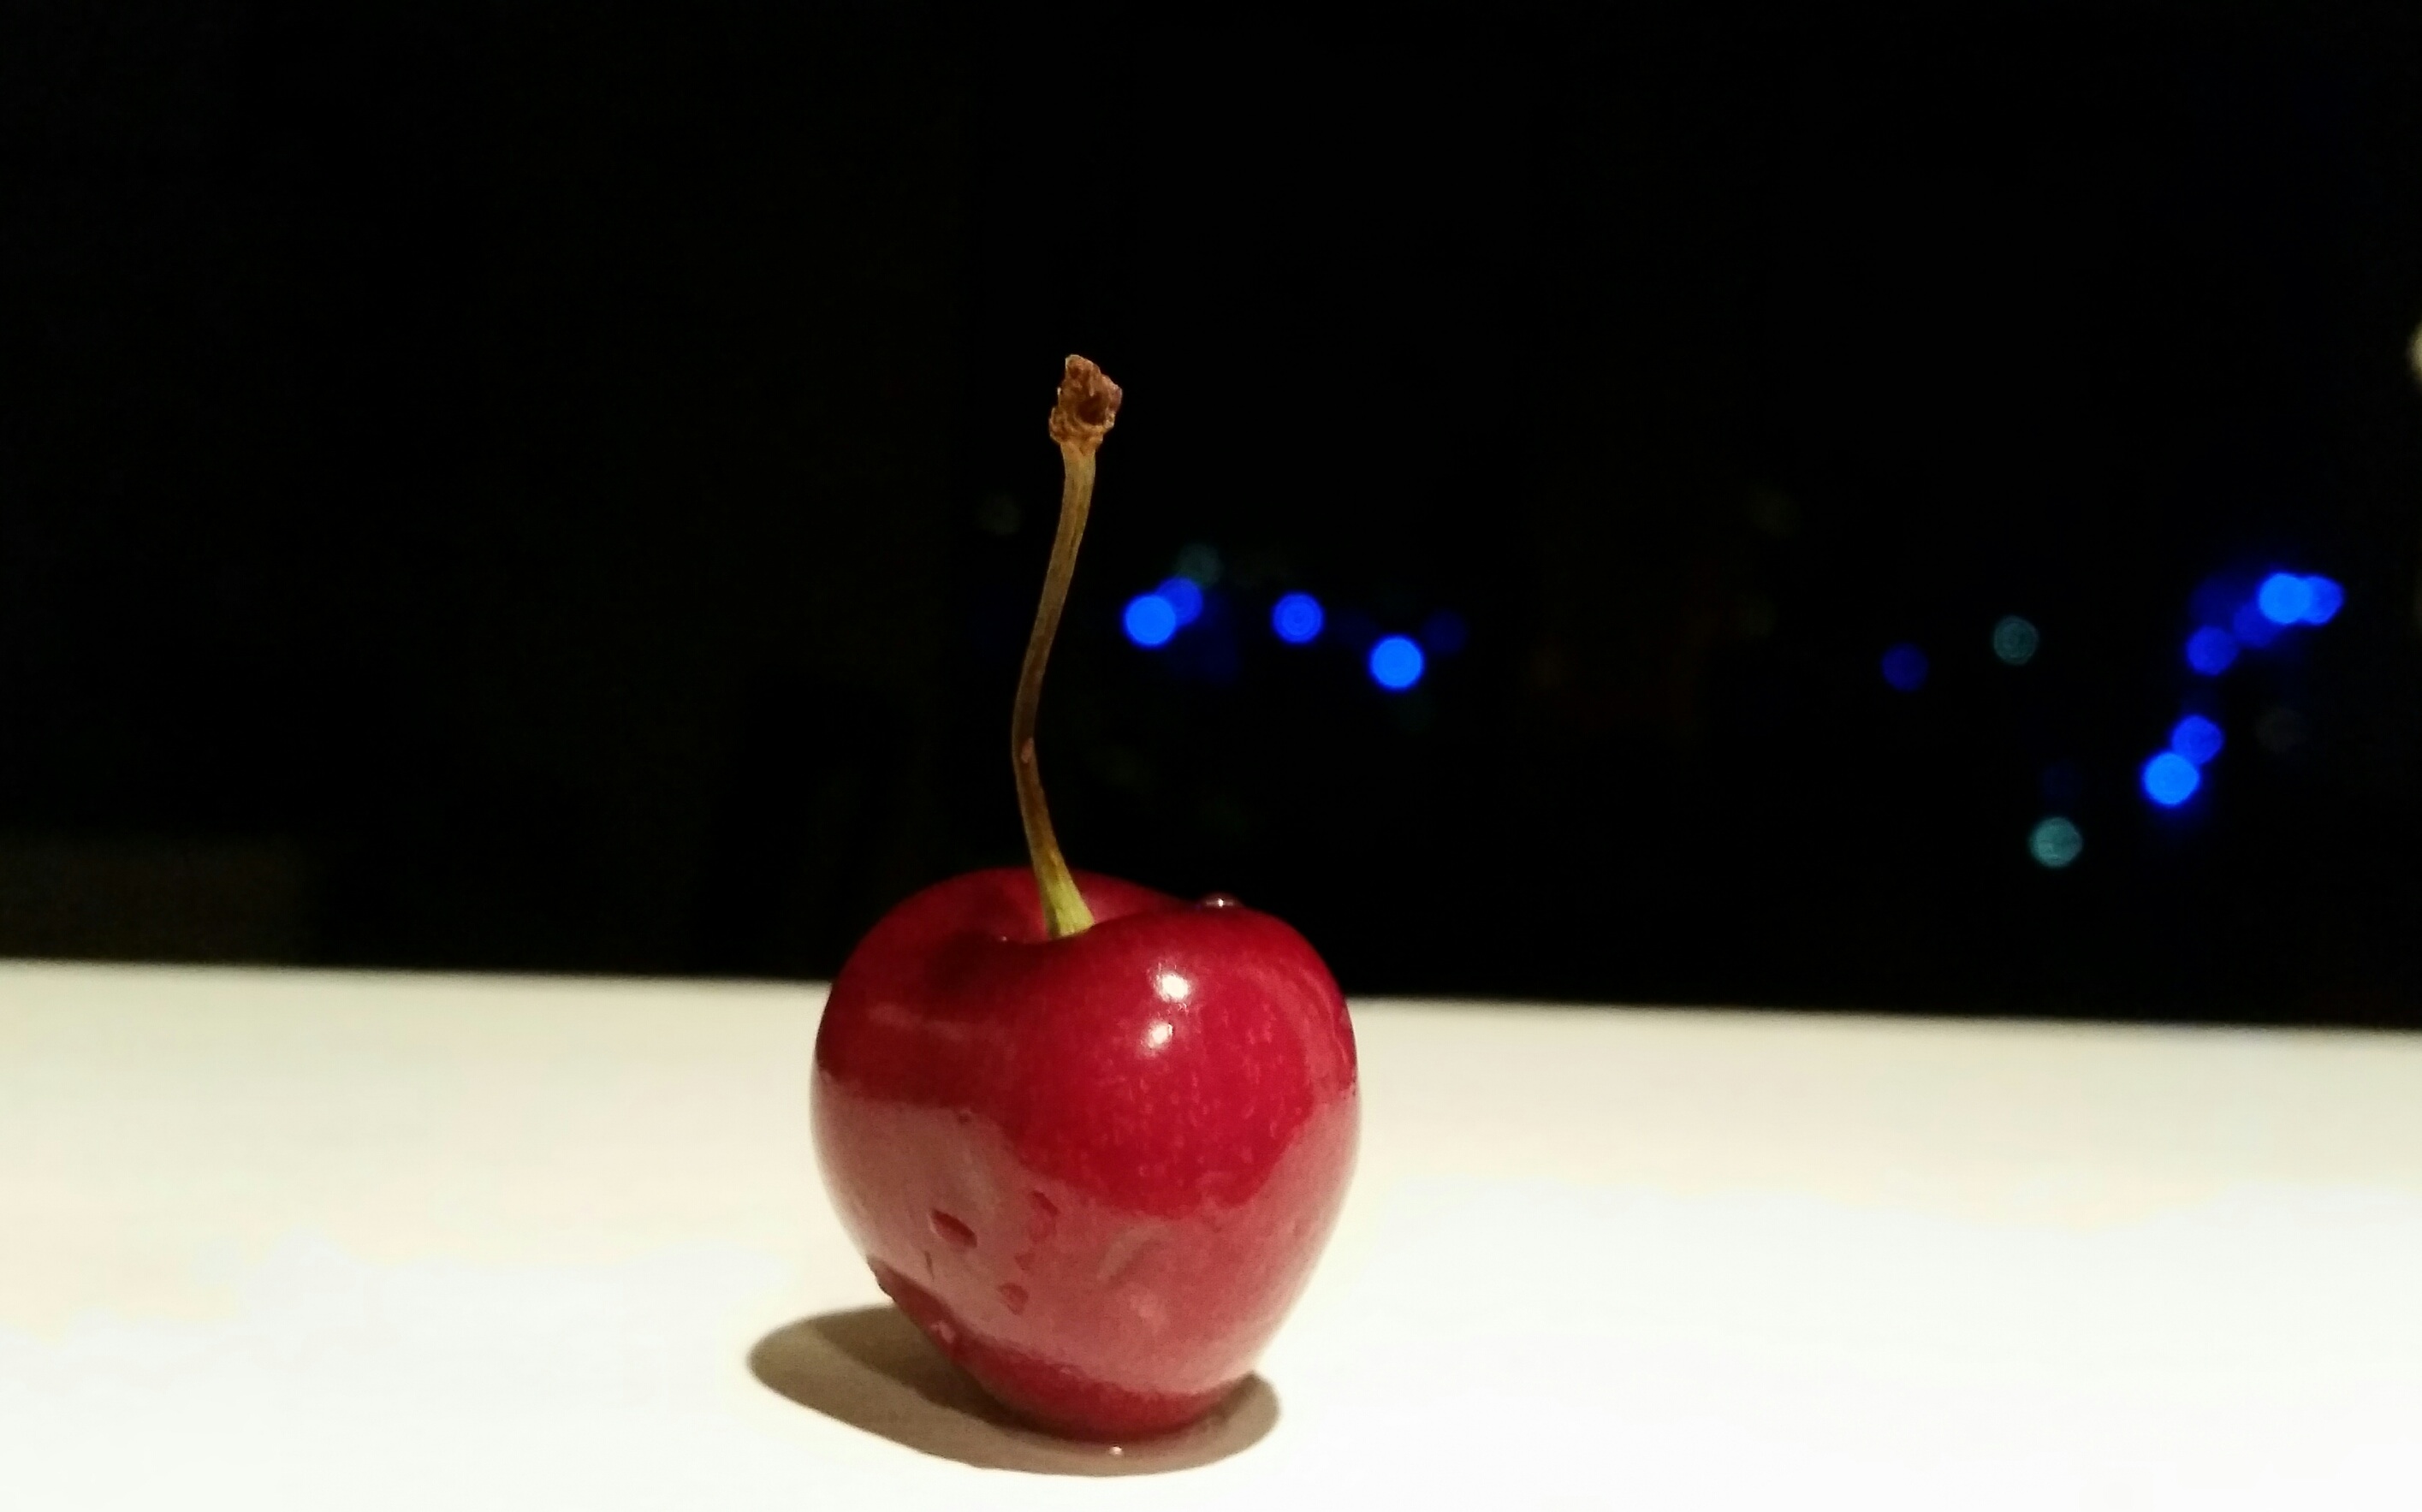
plant, fruit, flower, food, produce, lighting, liqueur, flowering plant, still life photography, land plant